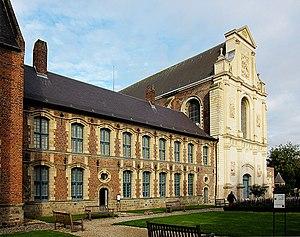
L'ancien couvent des Chartreux de Douai, aujourd'hui musée de la Chartreuse (musée des beaux-arts de Douai). This building is classé au titre des Monuments Historiques. It is indexed in the Base Mérimée, a database of architectural heritage maintained by the French Ministry of Culture,
Le musée de la Chartreuse à Douai dans le Nord-Pas-de-Calais est un musée d'art installé dans un ensemble de bâtiments historiques et qui rassemble dans ses murs plus de 10 000 œuvres réunies à partir de la Révolution grâce à des dons et des achats successifs.
La région Nord-Pas-de-Calais recense plus de deux-cents musées. Parmi eux, 47 sont labellisés Musée de France.